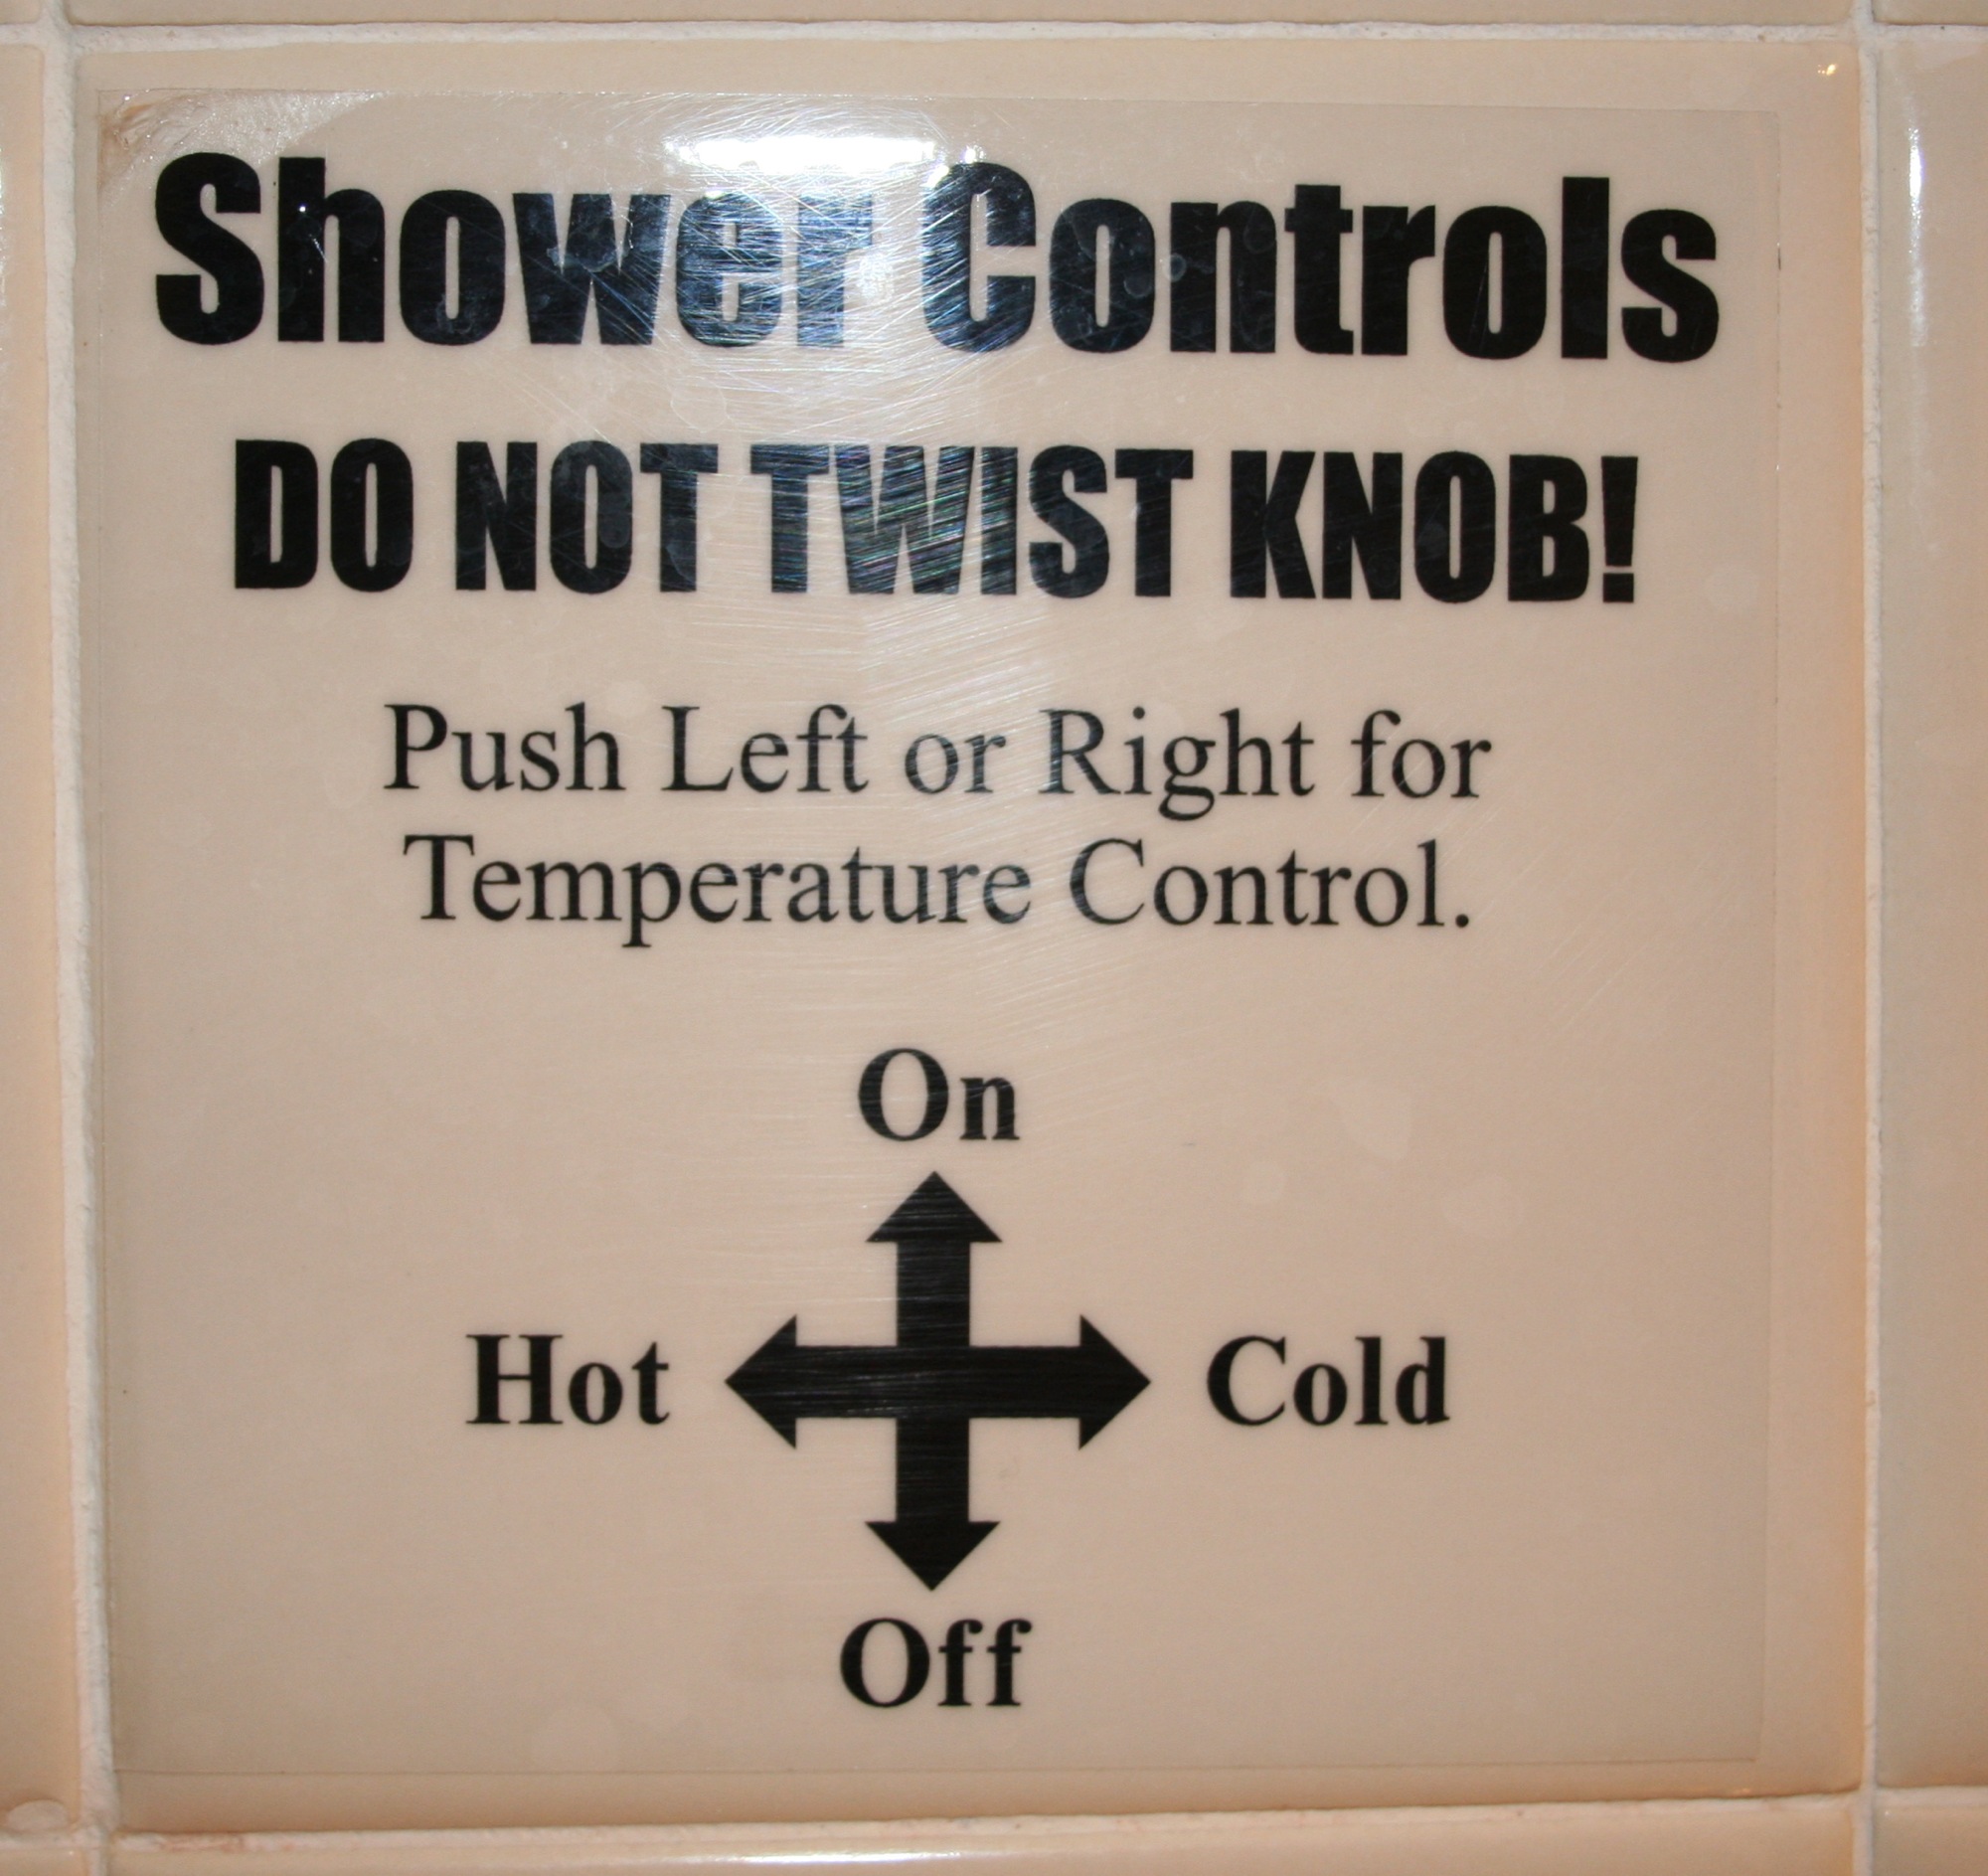
sign, signage, brand, font, text, instructions, showerinstructions, showerinterface